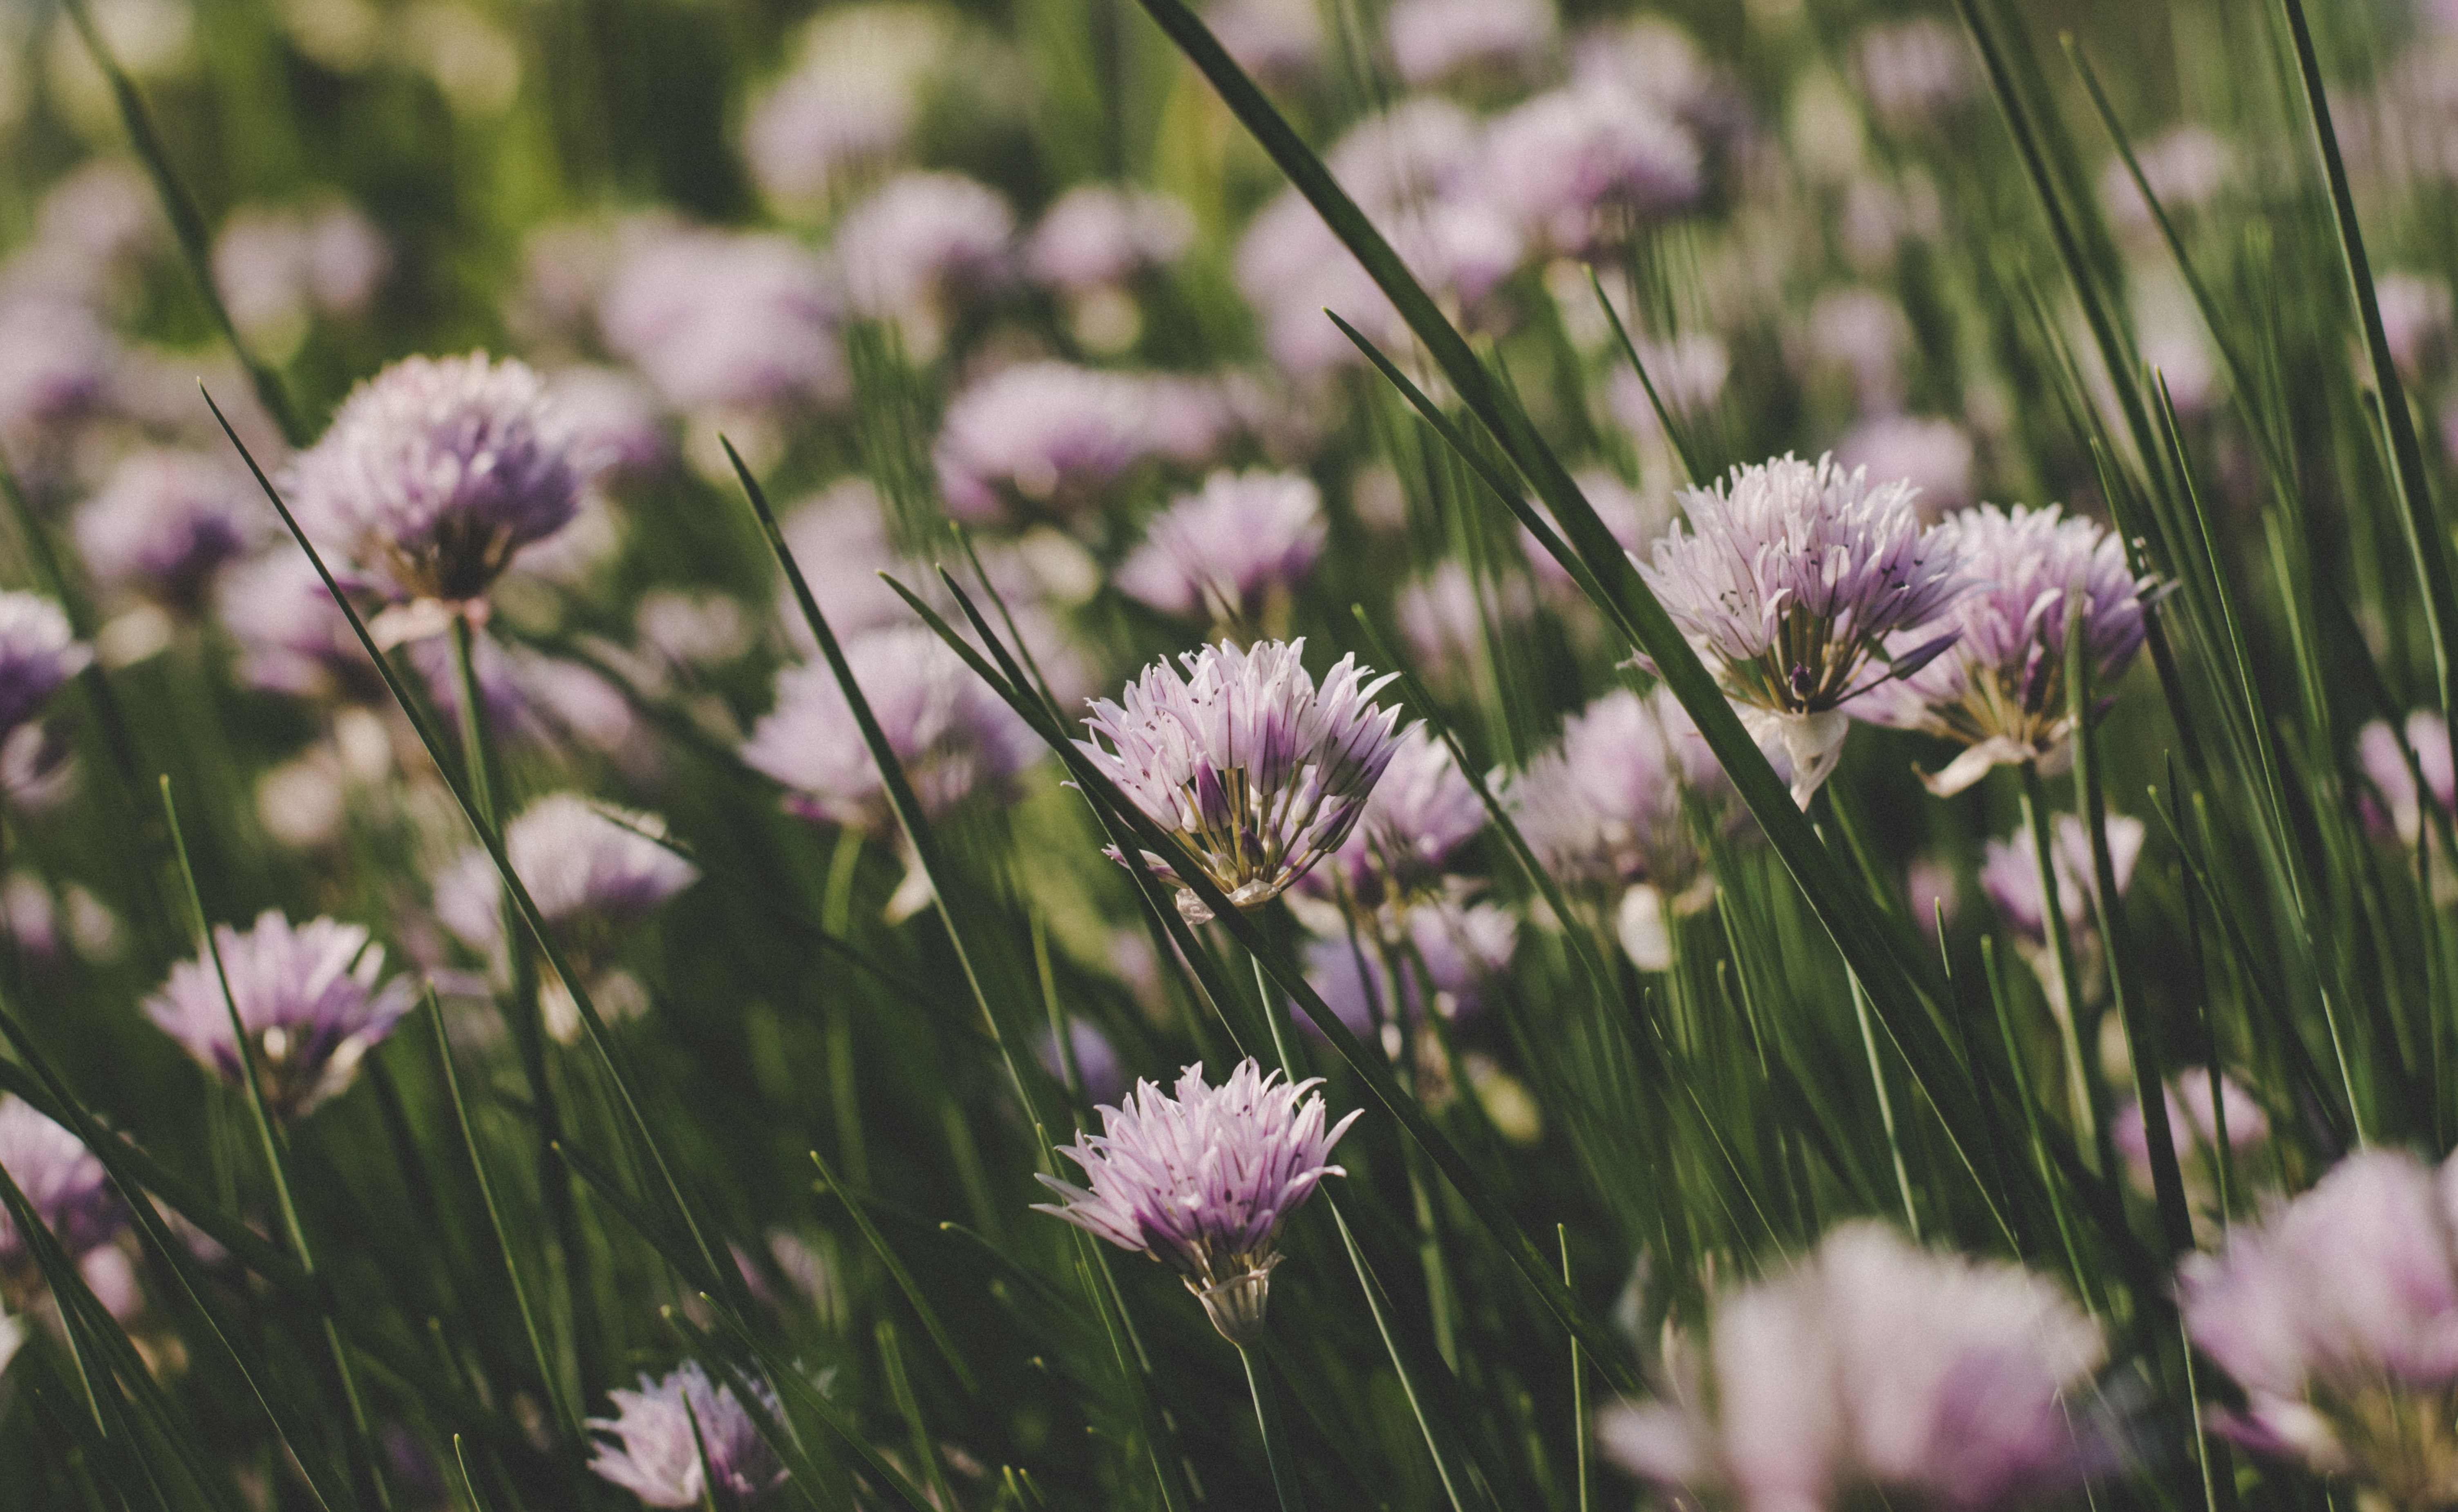
flowering plant, flower, plant, chives, spring, grass, garlic chives, allium, wildflower, vegetable, amaryllis family, herb, bellflower family, perennial plant